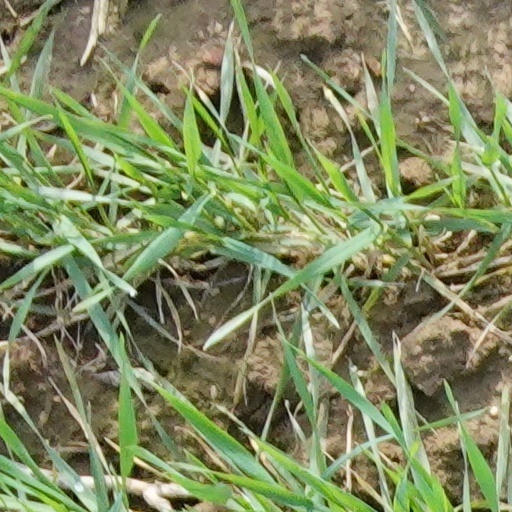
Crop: wheat